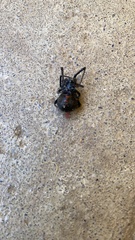
Species: Lactrodectus_hesperus